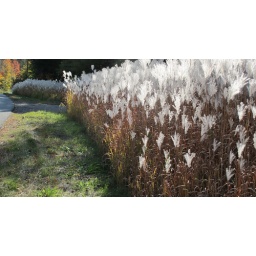
These were spotted on the side of the road today in Freeport.